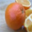
Label: orange